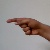
The image shows a hand gesture representing the letter 'G' in Indian Sign Language.